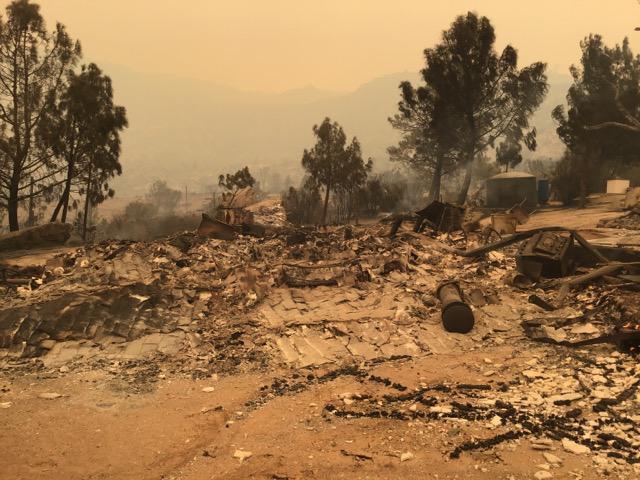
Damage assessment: destroyed